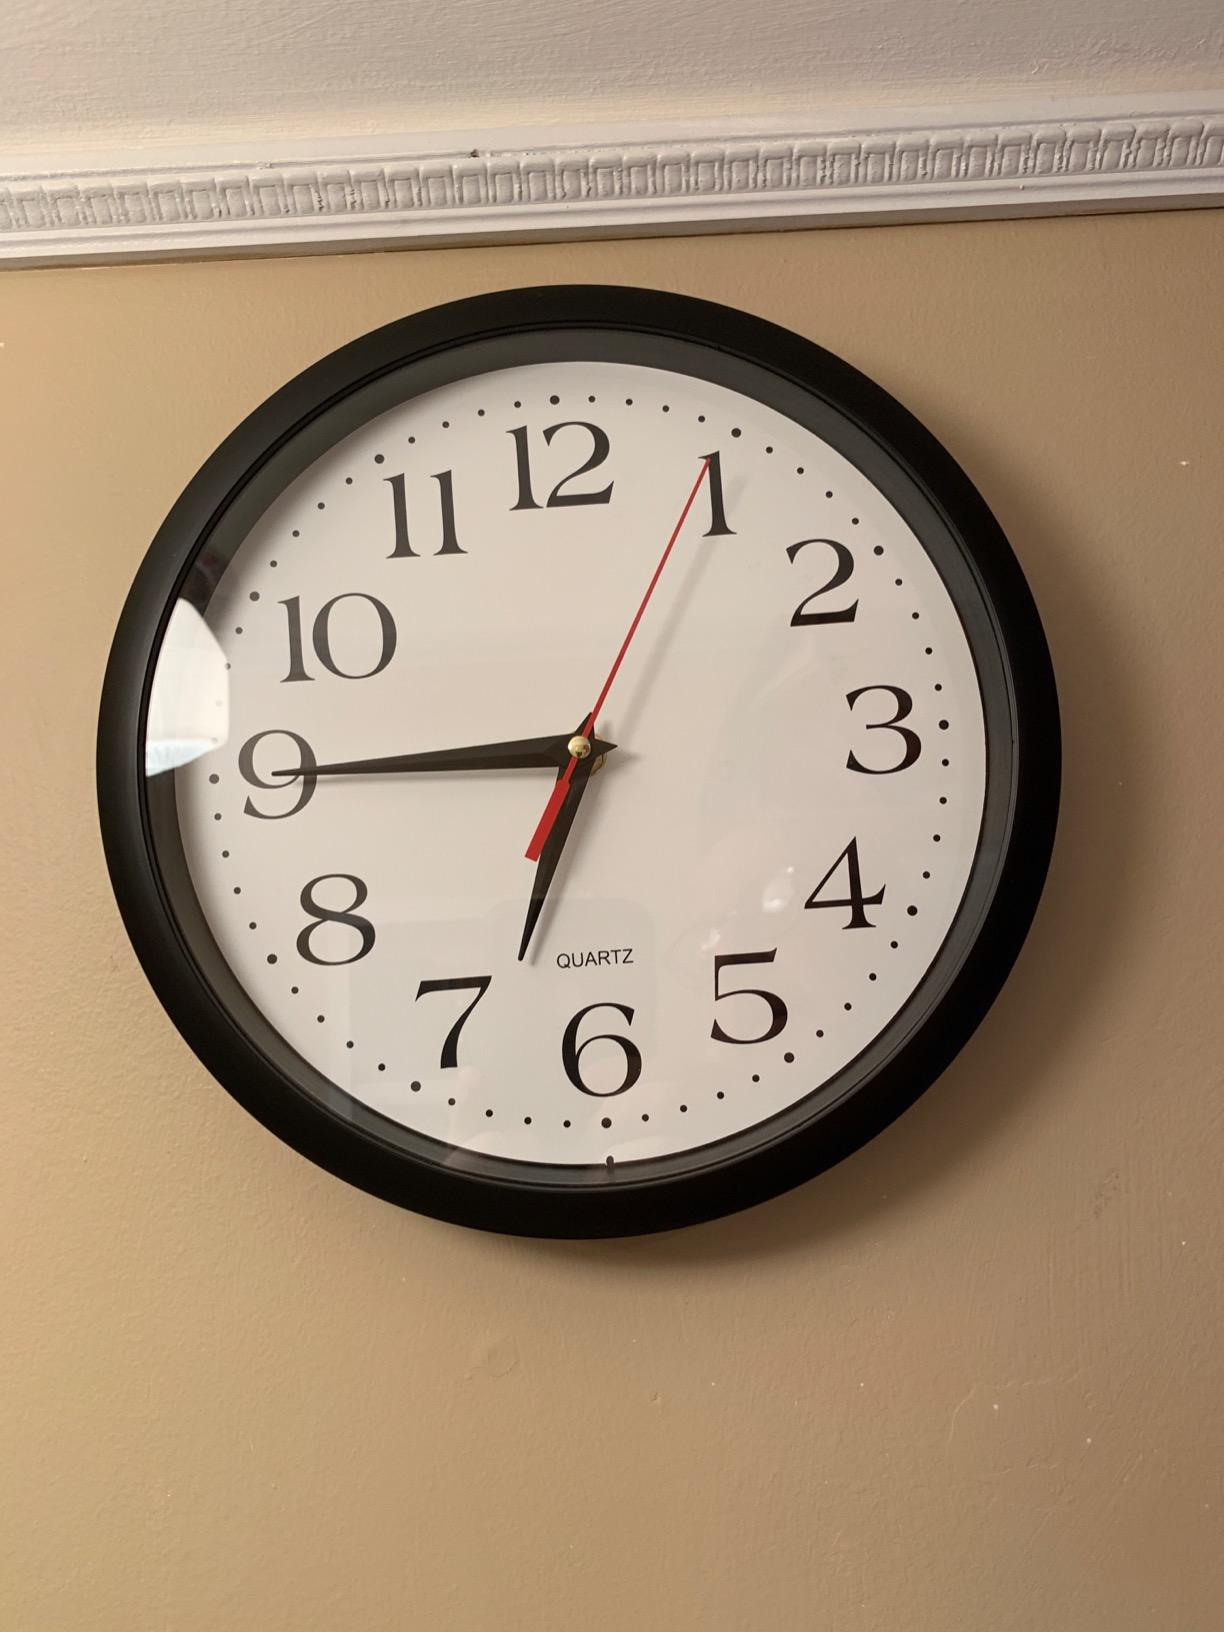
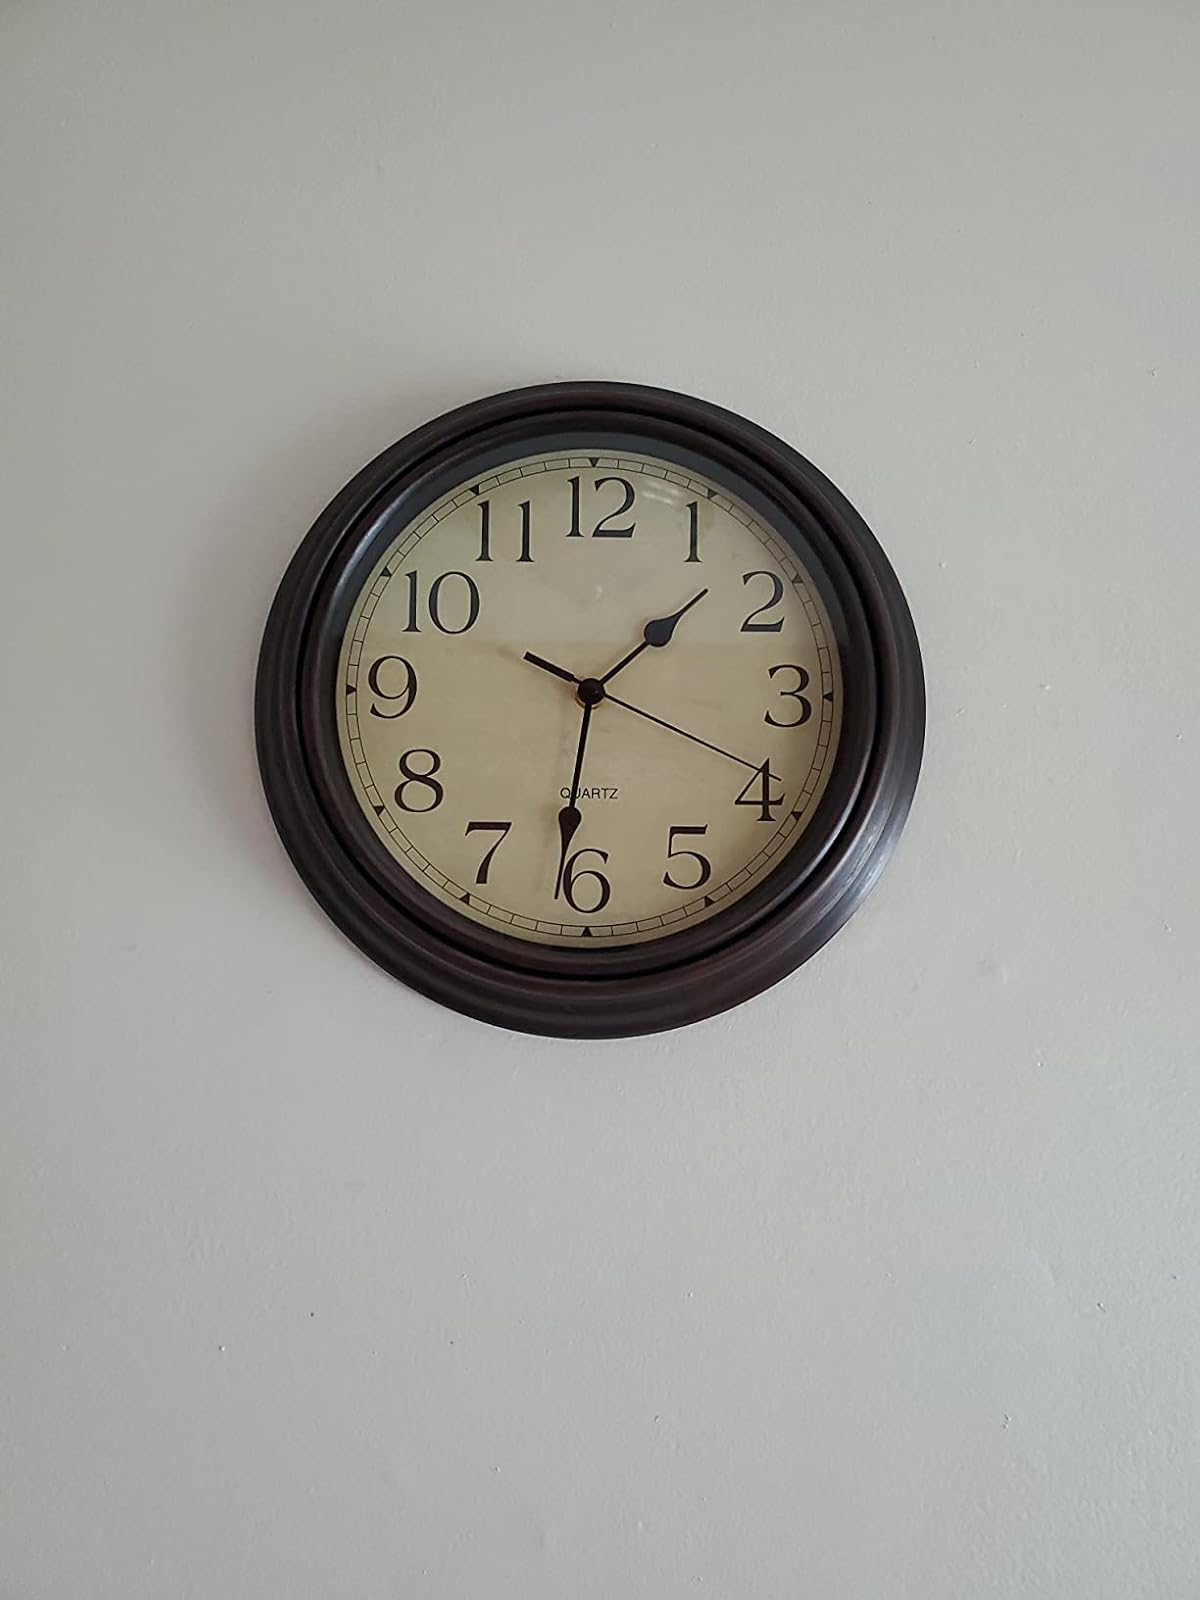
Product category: clock
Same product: no